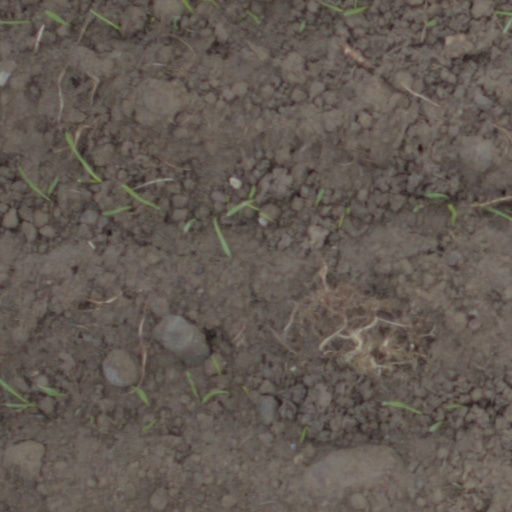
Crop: wheat